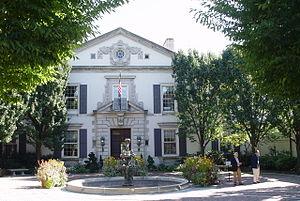
Grosse Pointe Farms est une ville située dans l’État américain du Michigan, dans le comté de Wayne. C'est maintenant une banlieue de Détroit. Sa population, selon le recensement de 2000, était de 9 764 habitants.